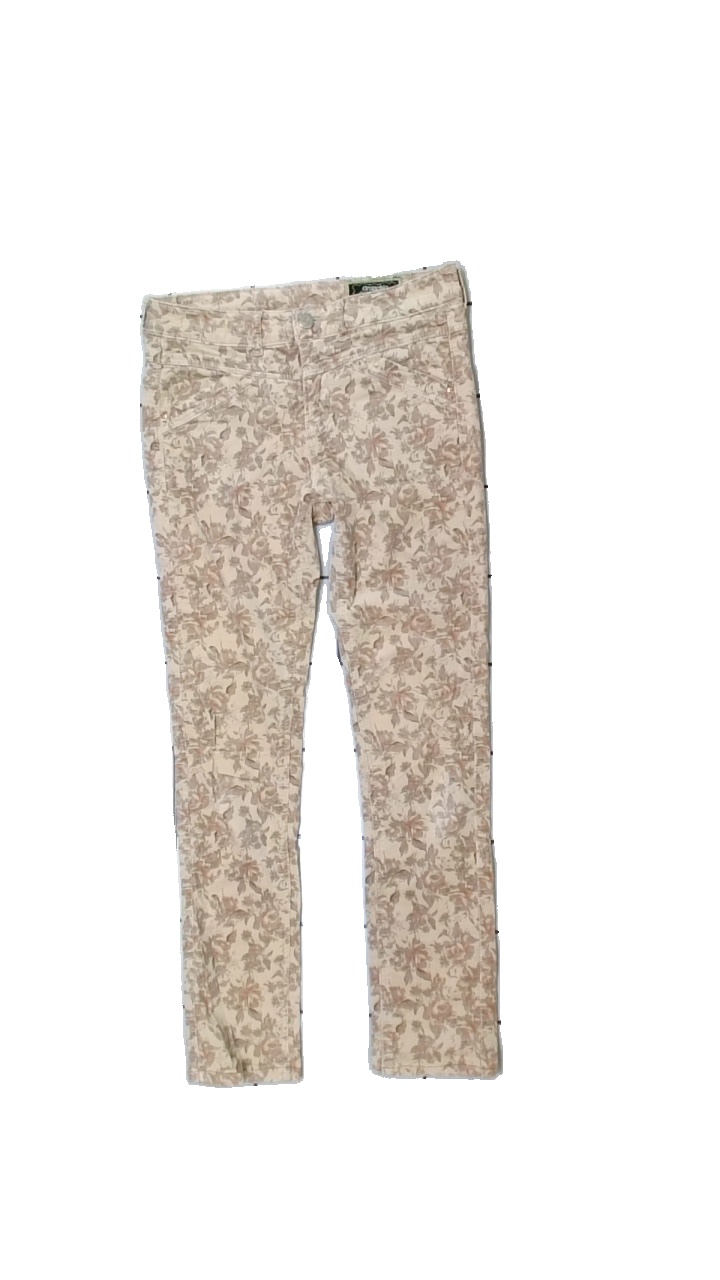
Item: Trousers (Ladies)
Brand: Grunchic
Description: blommiga byxor med litet hål längst ner
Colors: Beige, Grey, Red
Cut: Regular
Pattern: Floral print
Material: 100% cotton
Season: All
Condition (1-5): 4
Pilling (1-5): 5
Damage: hål
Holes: Minor
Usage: Reuse
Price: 50-100